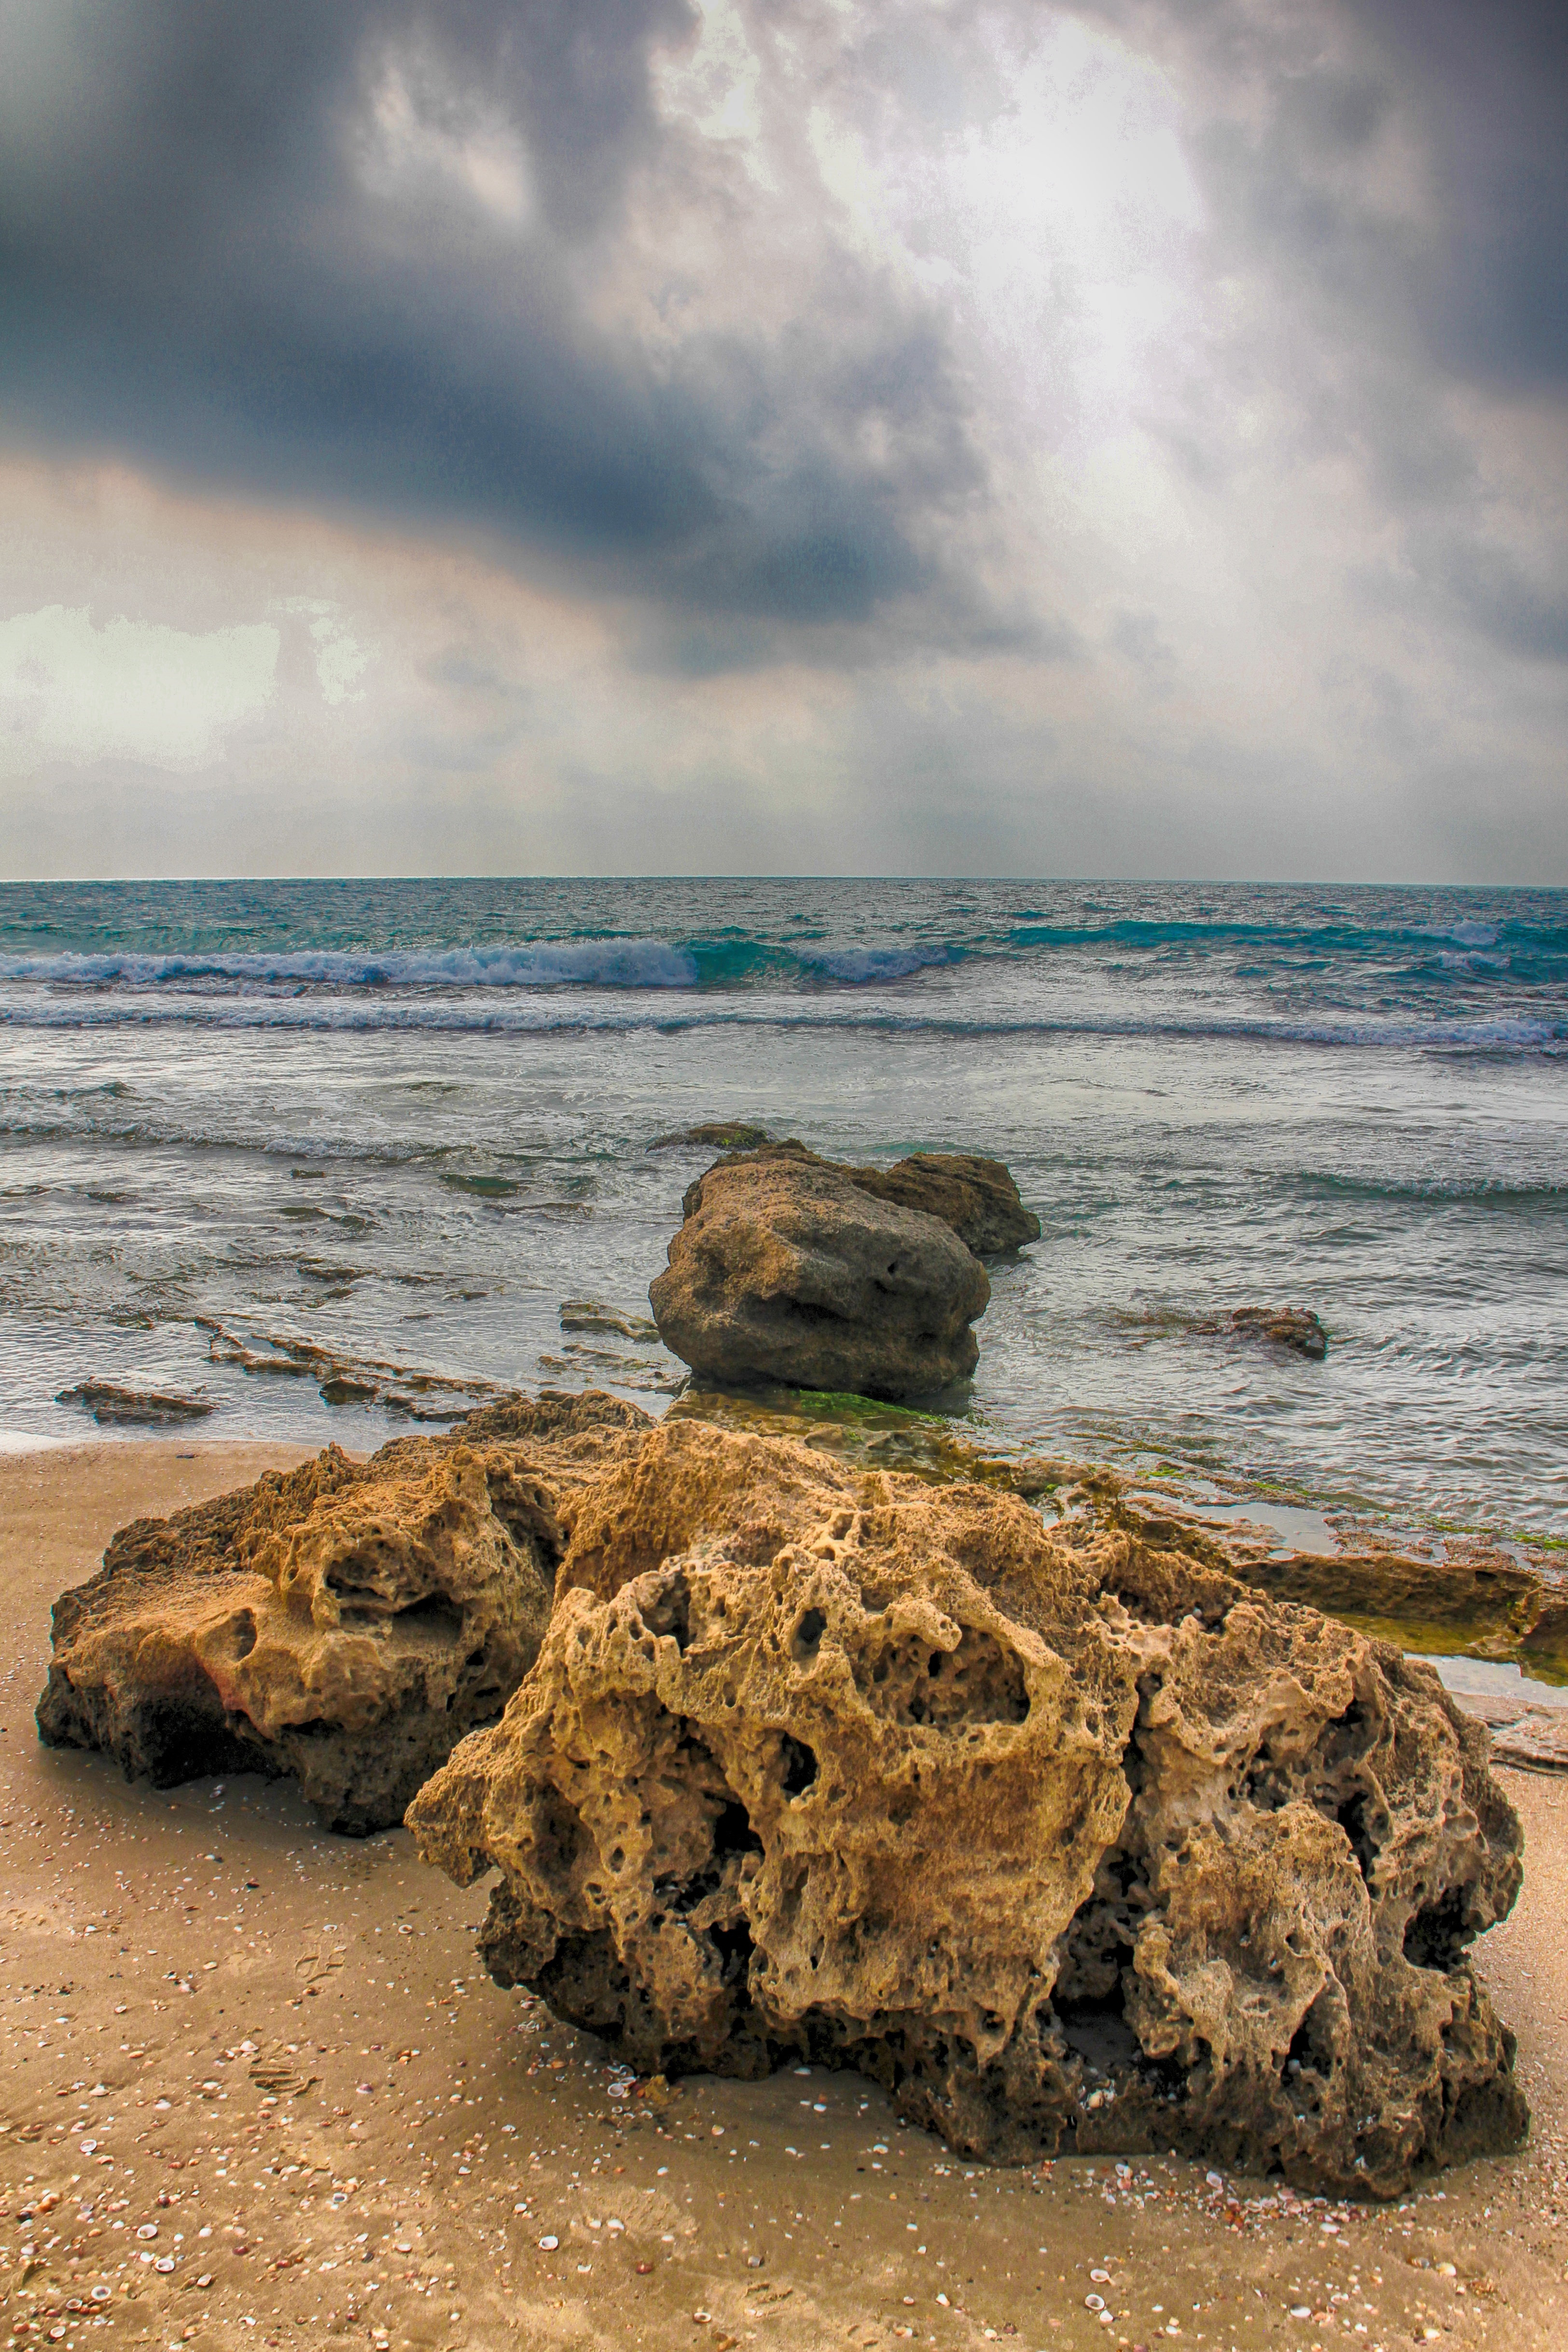
beach, landscape, sea, coast, water, nature, outdoor, sand, rock, ocean, horizon, person, mountain, cloud, sky, girl, woman, sunlight, shore, wave, stone, travel, cliff, pile, young, pyramid, balance, pebble, peace, bay, stack, silence, terrain, material, body of water, meditation, happy, habitat, cape, stability, natural environment, wind wave